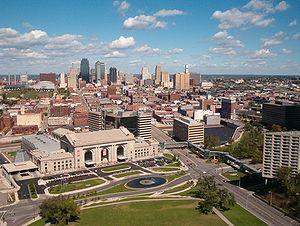
Le centre-ville de Kansas City est le quartier central des affaires de Kansas City, Missouri. En mars 2012, Dowtown Kansas City a été choisi comme l'un des meilleurs centres-villes des États-Unis par le magazine Forbes pour sa culture riche en arts, de nombreuses fontaines, boutiques de luxe et diverses spécialités locales notamment le barbecue.